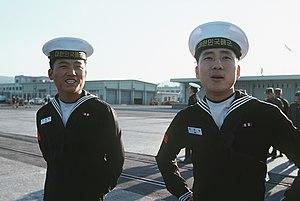
En France, l’uniforme désigne en terminologie militaire, l'habit militaire en général.